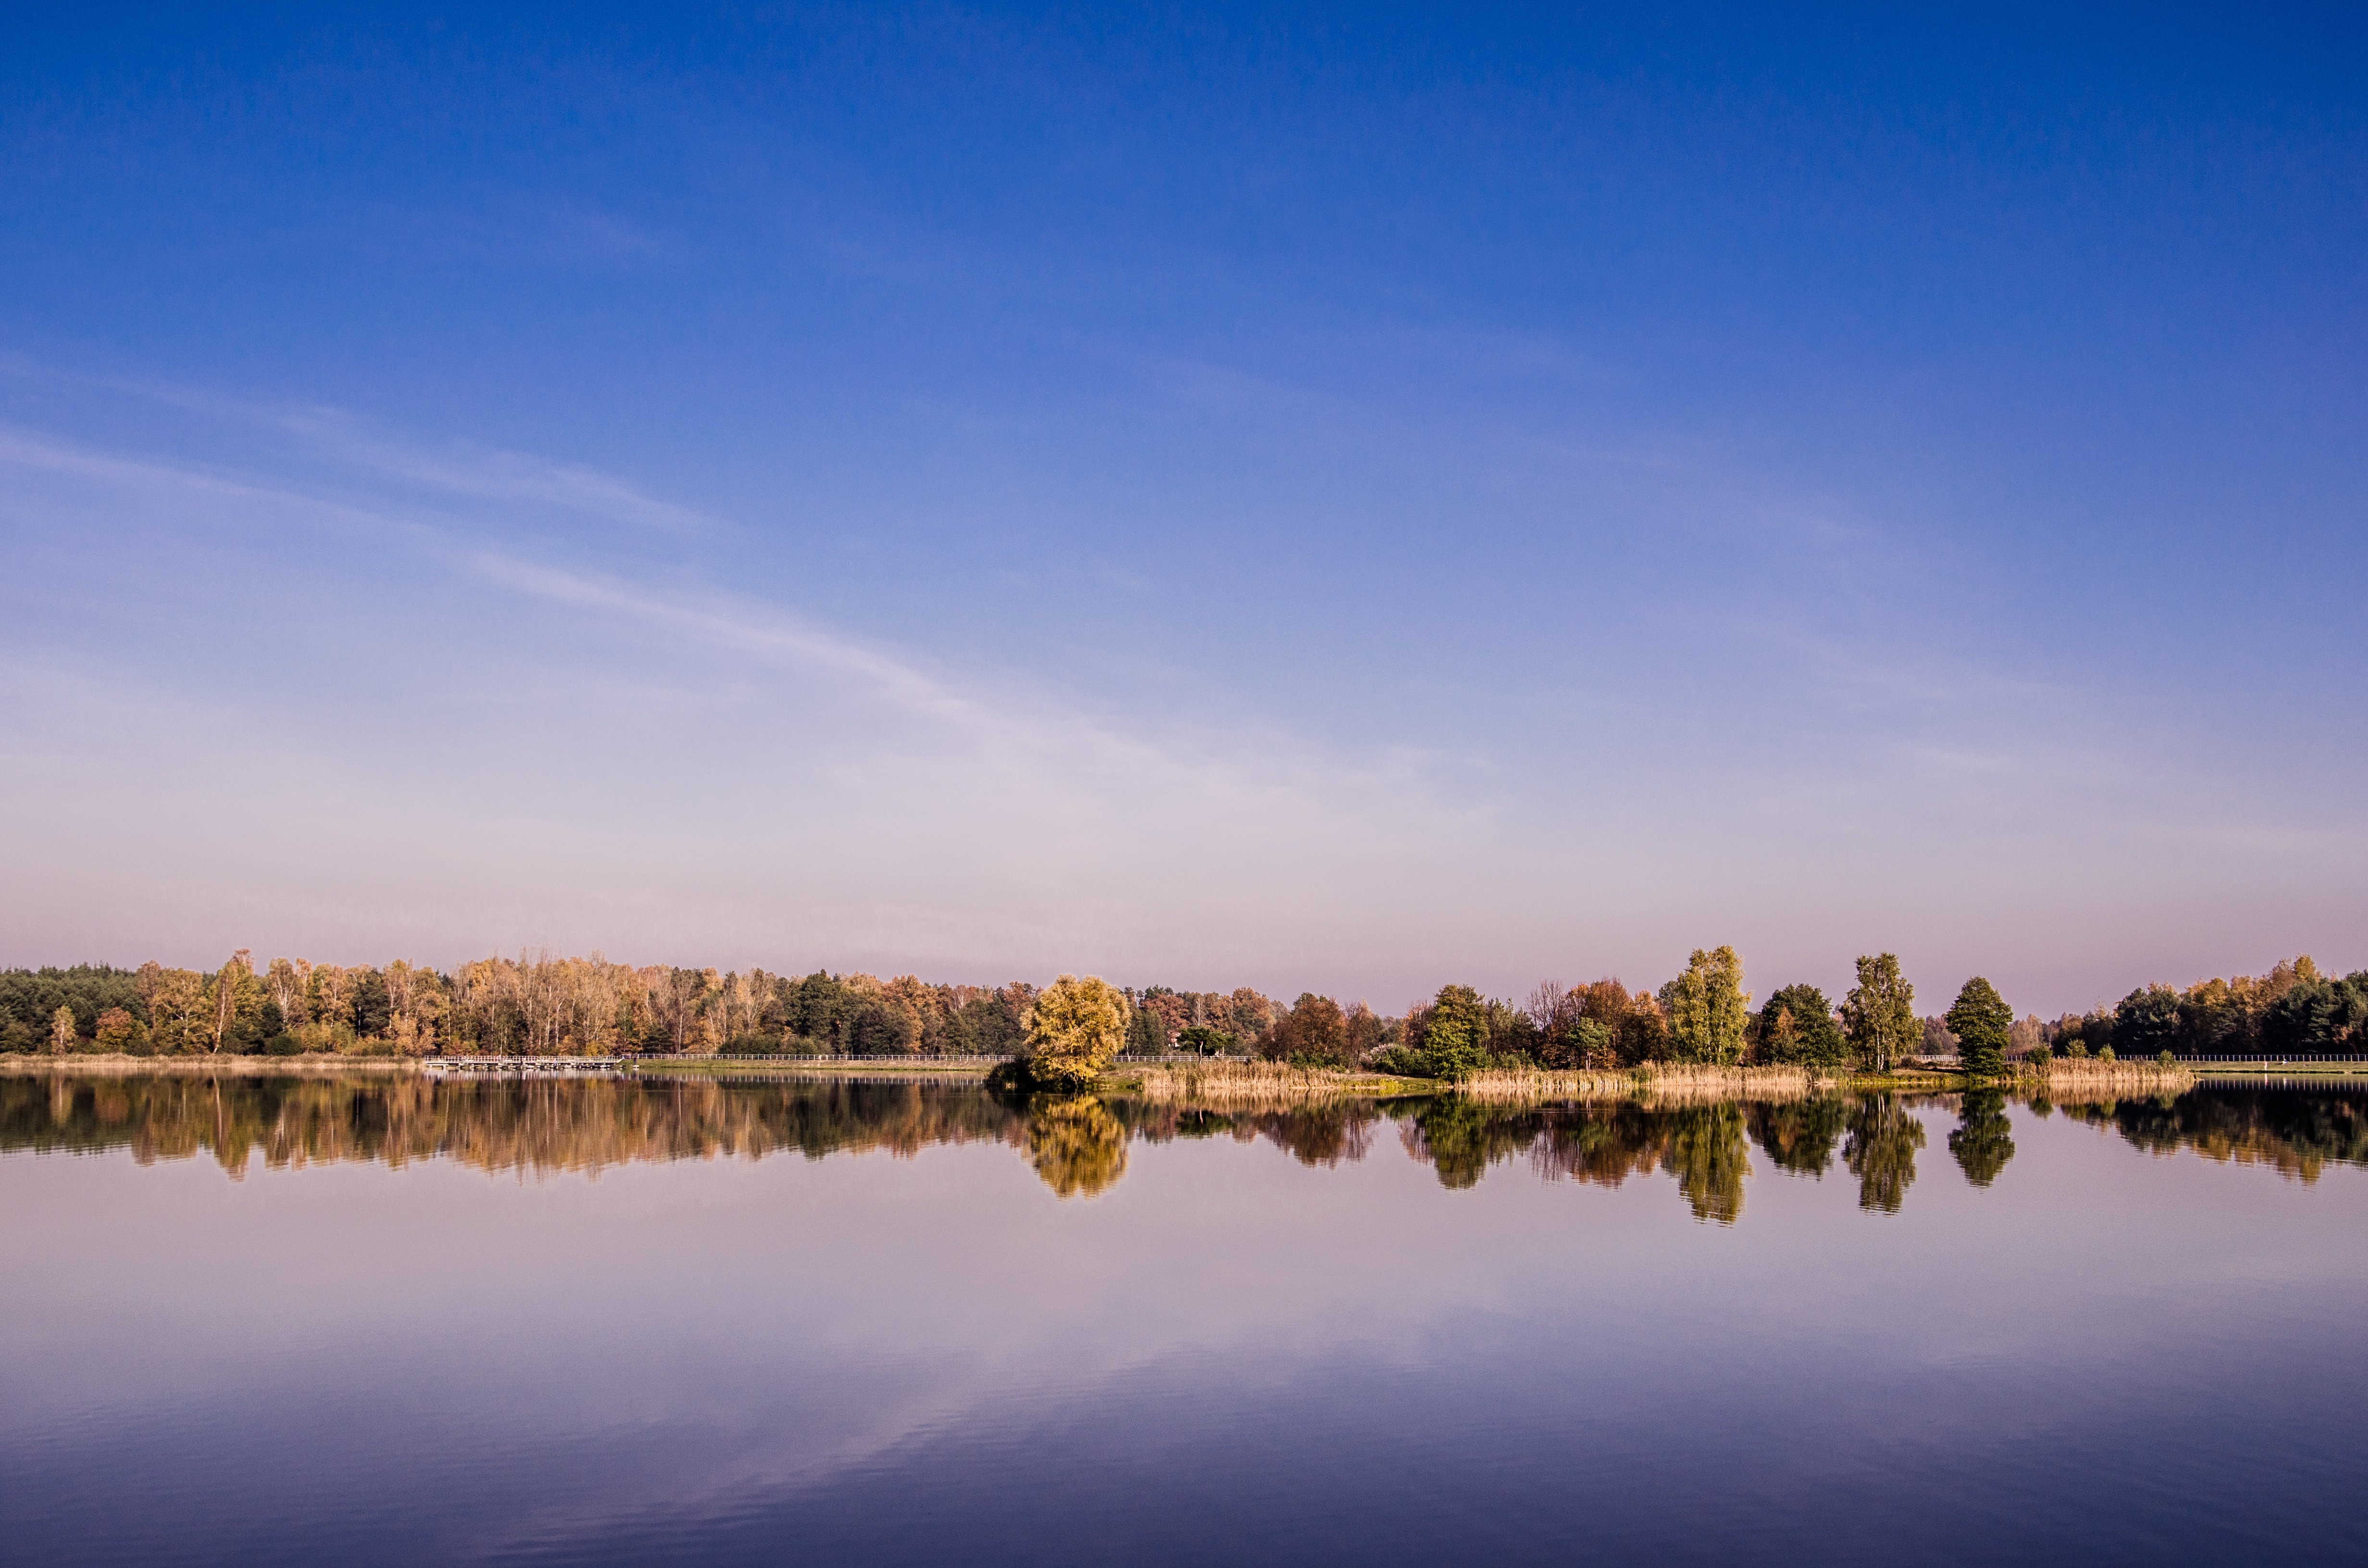
landscape, tree, water, nature, horizon, marsh, cloud, sky, sunrise, sunset, sunlight, morning, lake, dawn, river, dusk, evening, reflection, autumn, blue, reservoir, landscapes, forests, wetland, atmospheric phenomenon